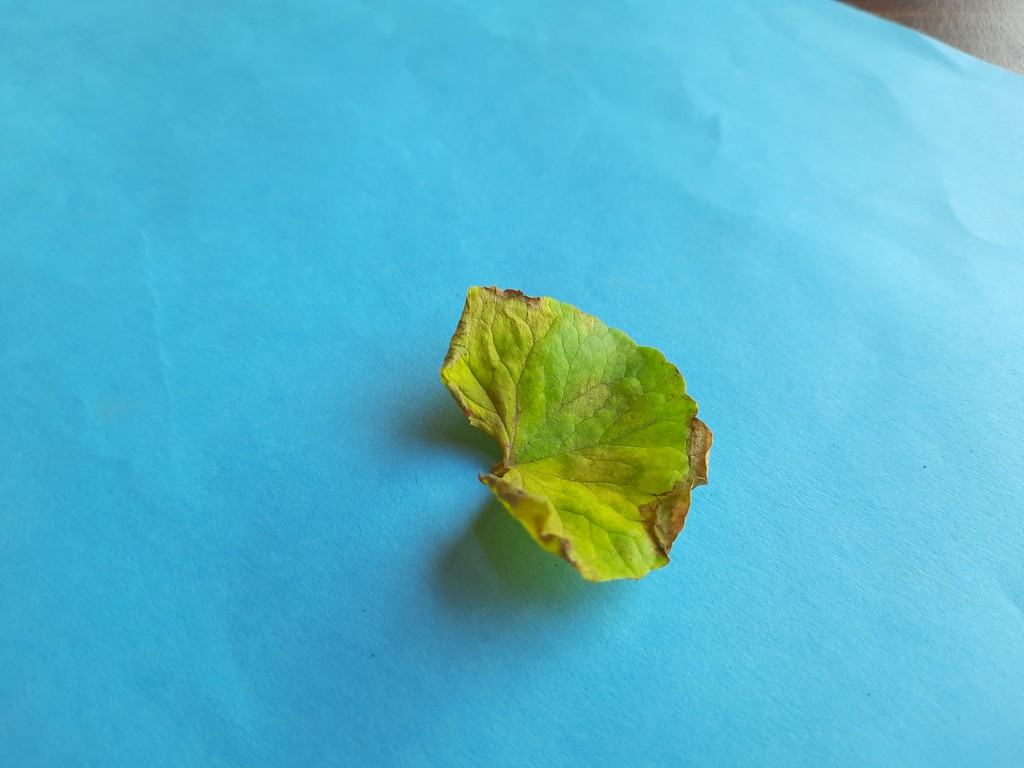
Label: Unhealthy